Tokugawa Ieyasu

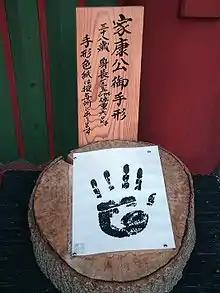
Handprint of Tokugawa Ieyasu at Kunōzan Tōshō-gū

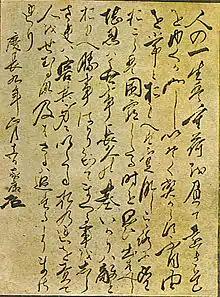
on the secret of success in life drafted by Tokugawa Ieyasu from the collection of Nikkō Tōshō-gū

As Ōgosho, Ieyasu also supervised diplomatic affairs with the Netherlands, Spain, and England. Ieyasu chose to distance Japan from European influence starting in 1609, although the shogunate still granted preferential trading rights to the Dutch East India Company and permitted them to maintain a "factory" for trading purposes.